Describe the emotion expressed in this image:  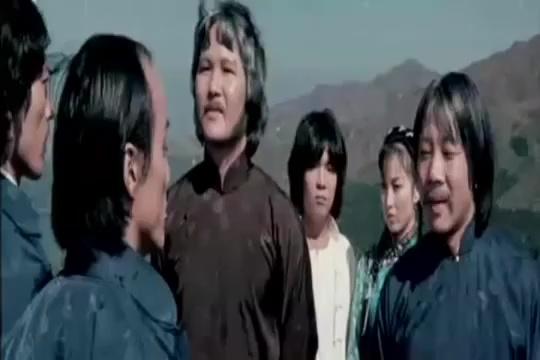
This person displays Pain, valence and arousal with low intensity.